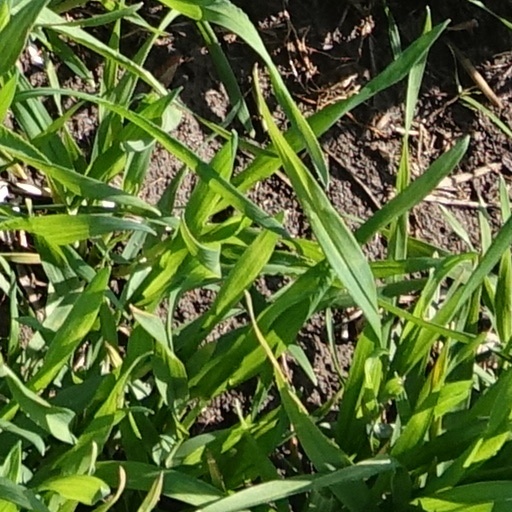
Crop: wheat